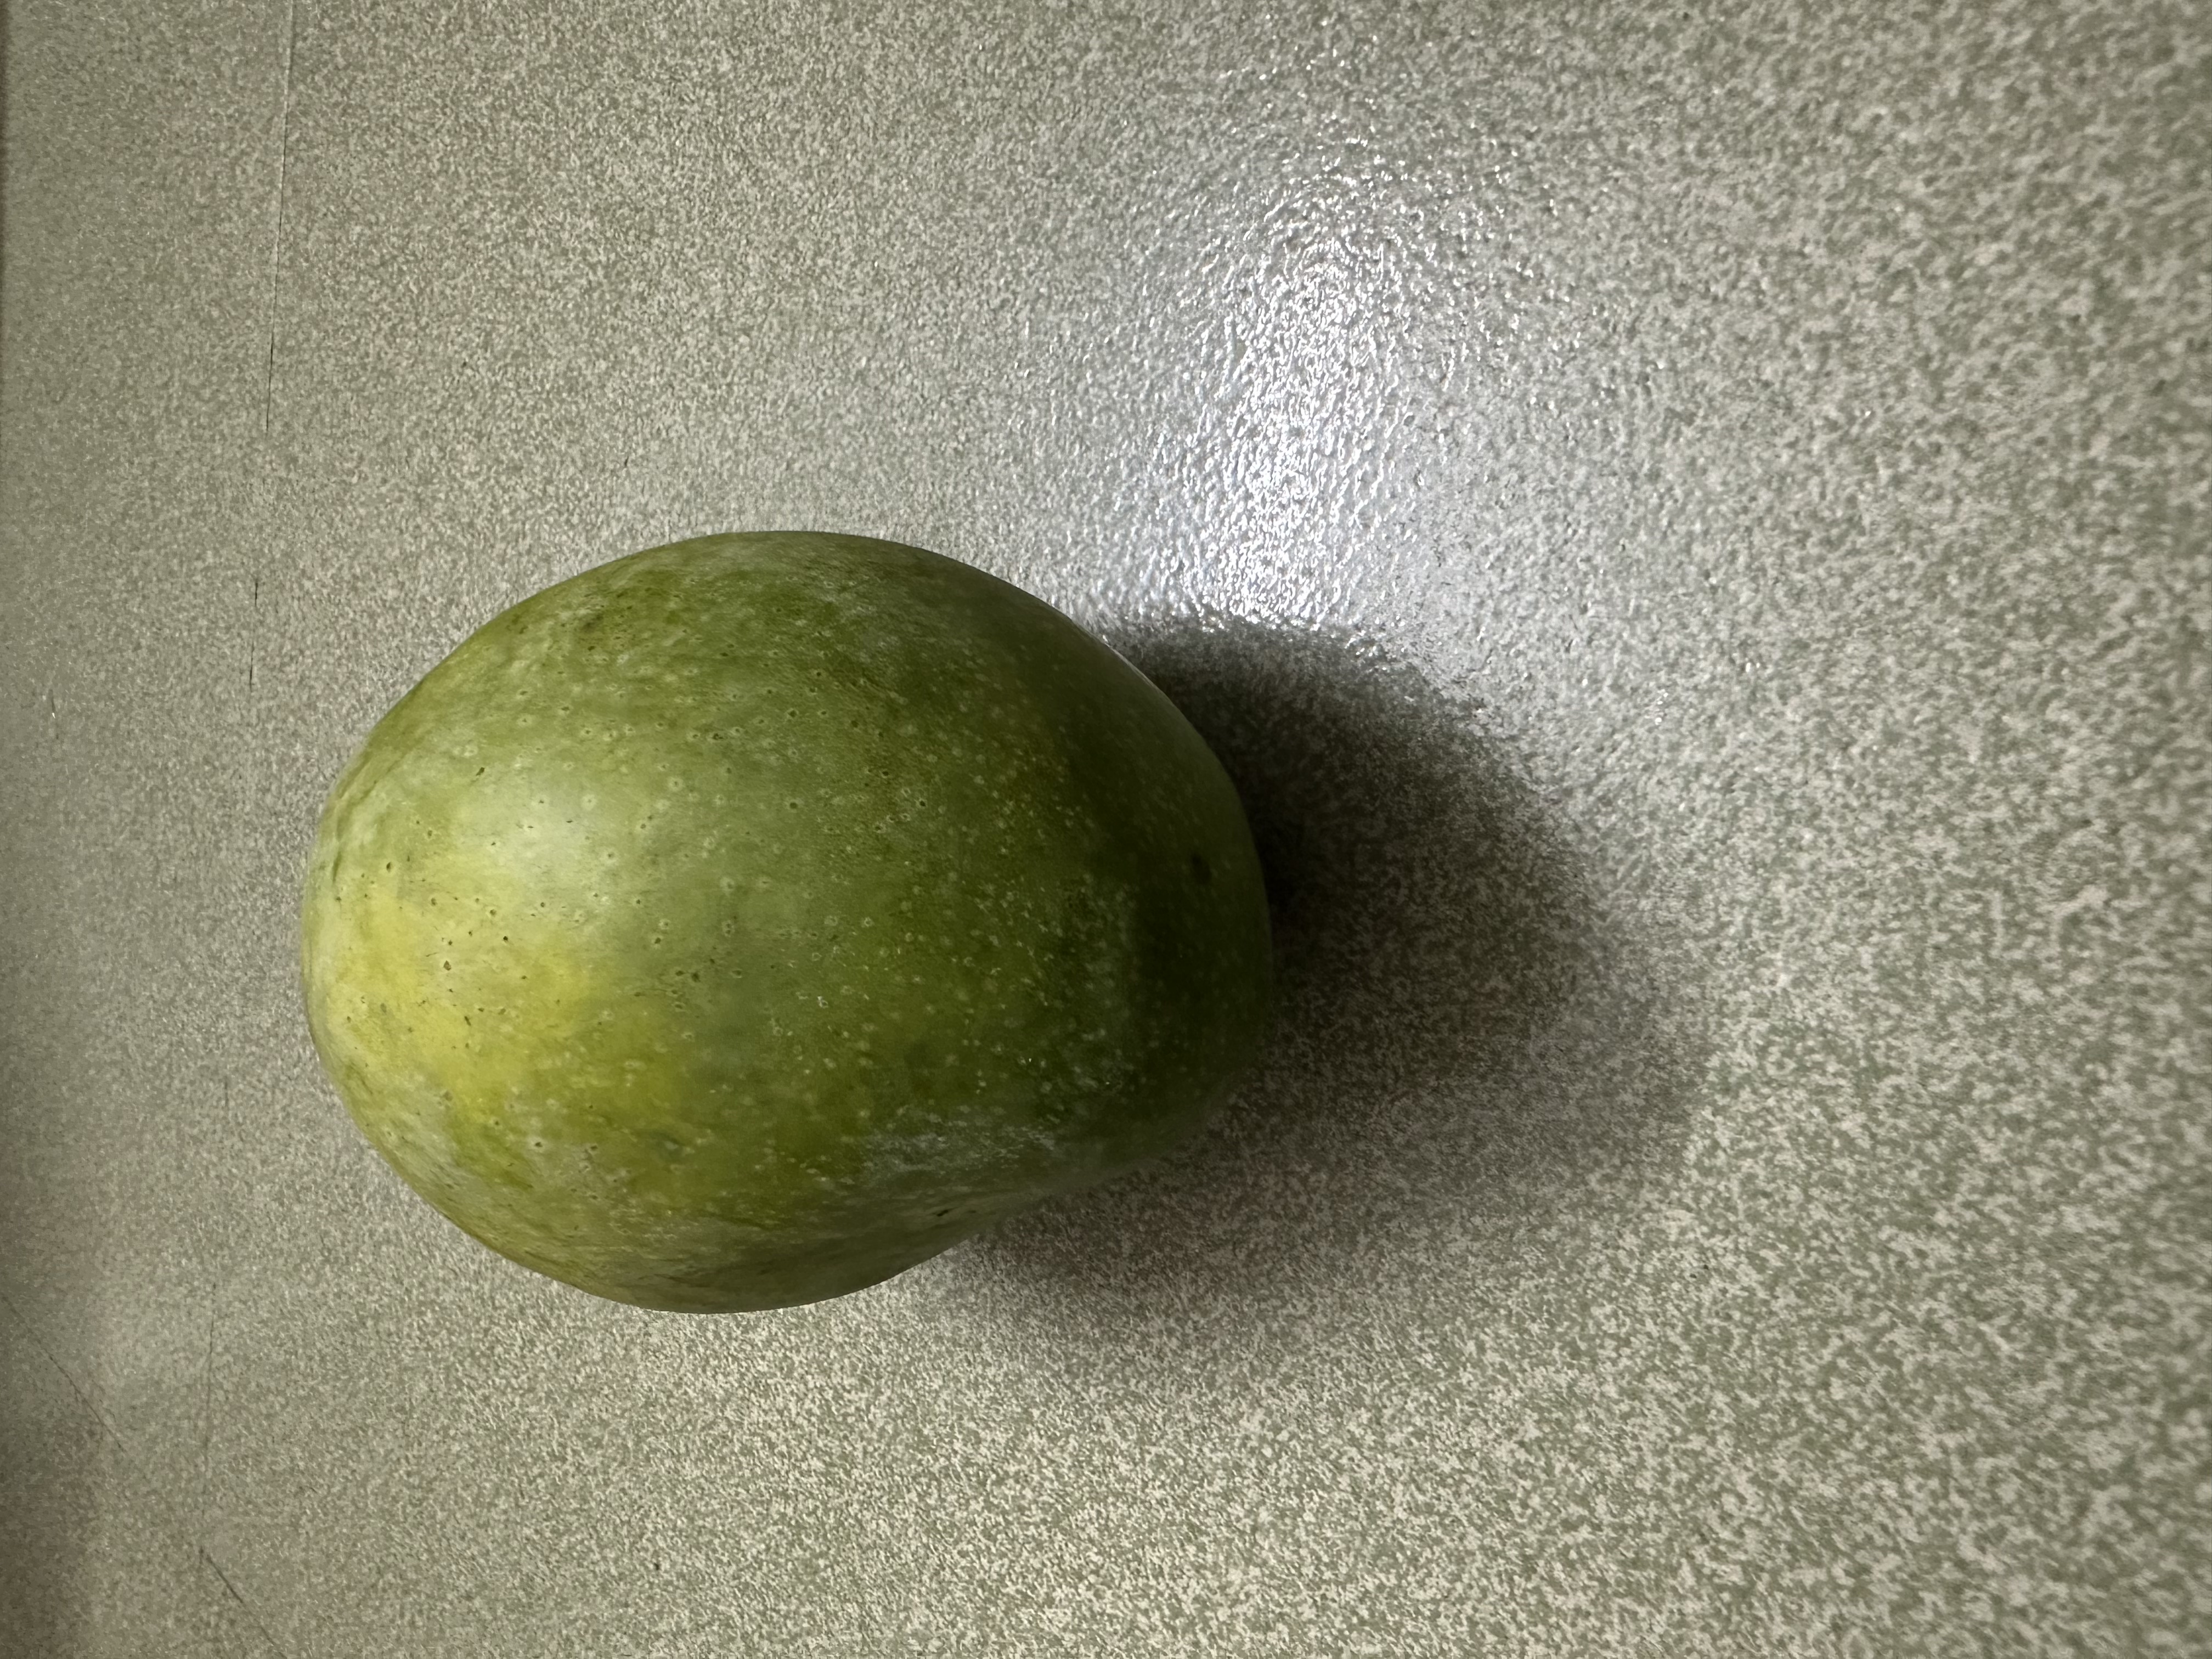
Mango variety: Fazlee